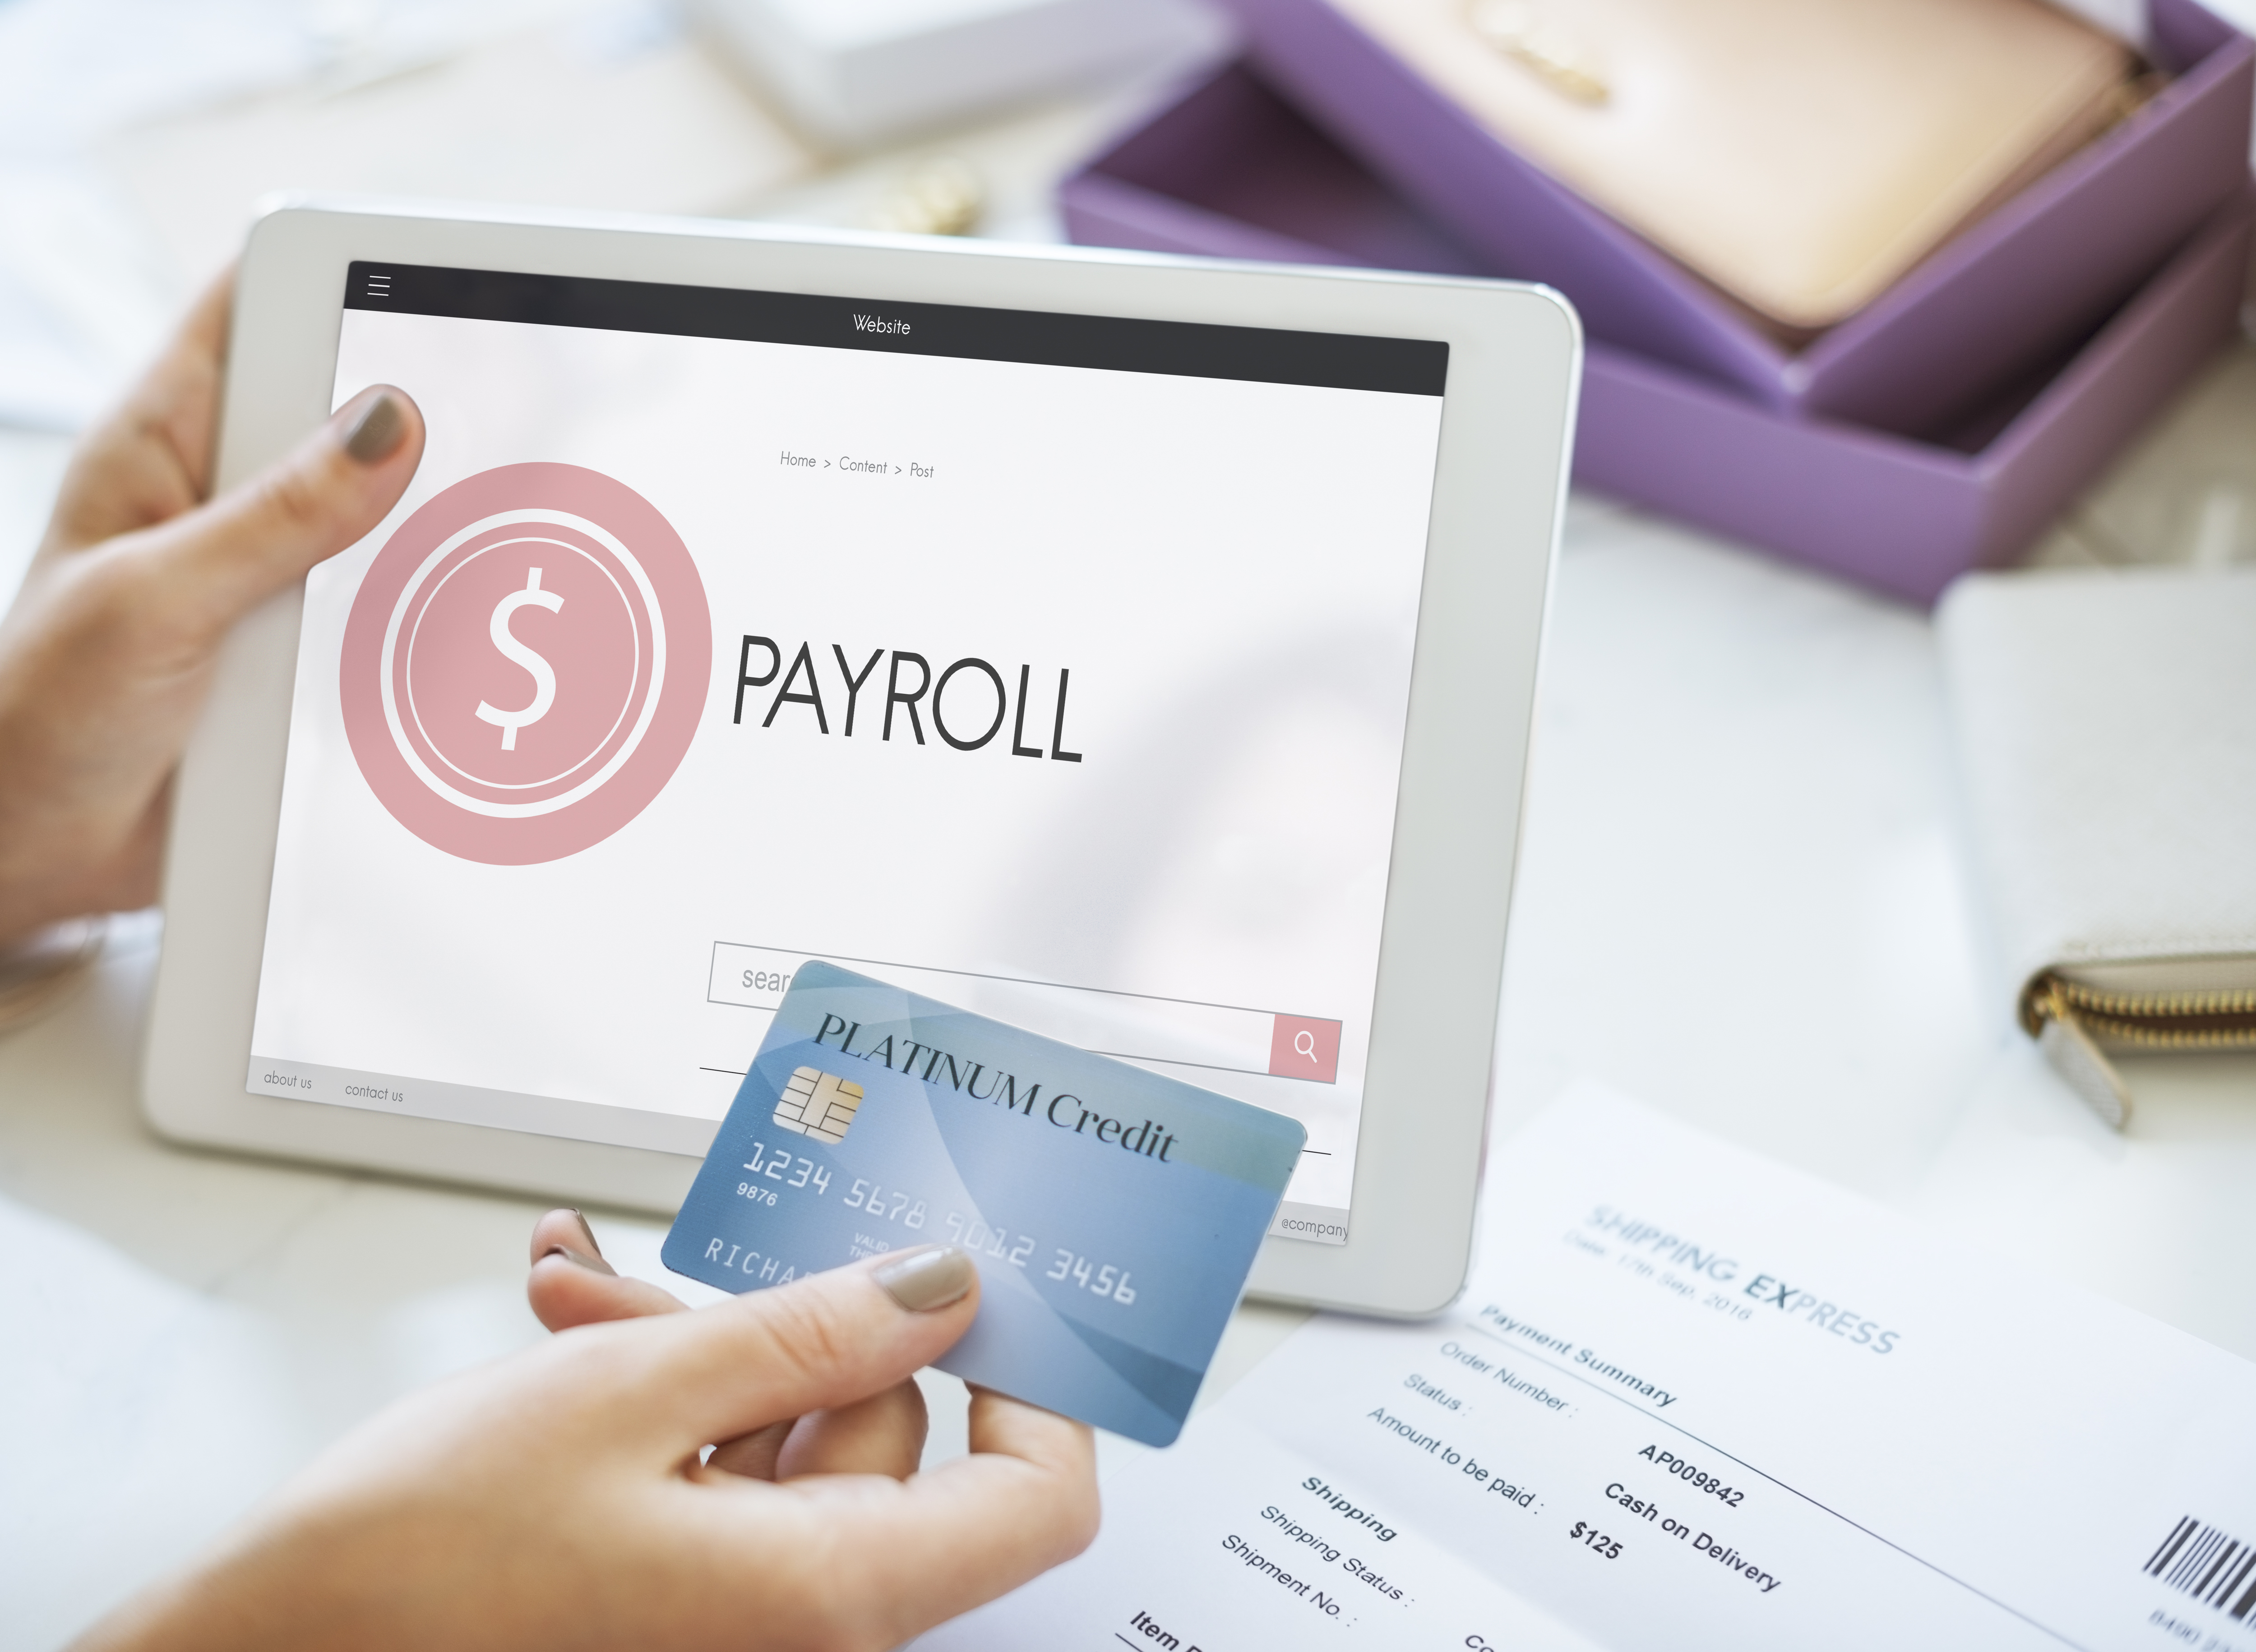
account, assets, audit, bank, banking, bookkeeping, budget, card, credit card, debit card, digital, digital tablet, economics, female, feminine, finance, funding, human hand, invoice, loan, online, online banking, online shopping, payroll, personal, search, style, tablet, tax, technology, touch screen, transactions, woman, product, gesture, font, finger, gadget, Material property, communication device, thumb, brand, magenta, multimedia, display device, output device, event, tablet computer, electric blue, logo, nail, paper product, graphics, stationery, wrist, publication, white collar worker, advertising, office supplies, job